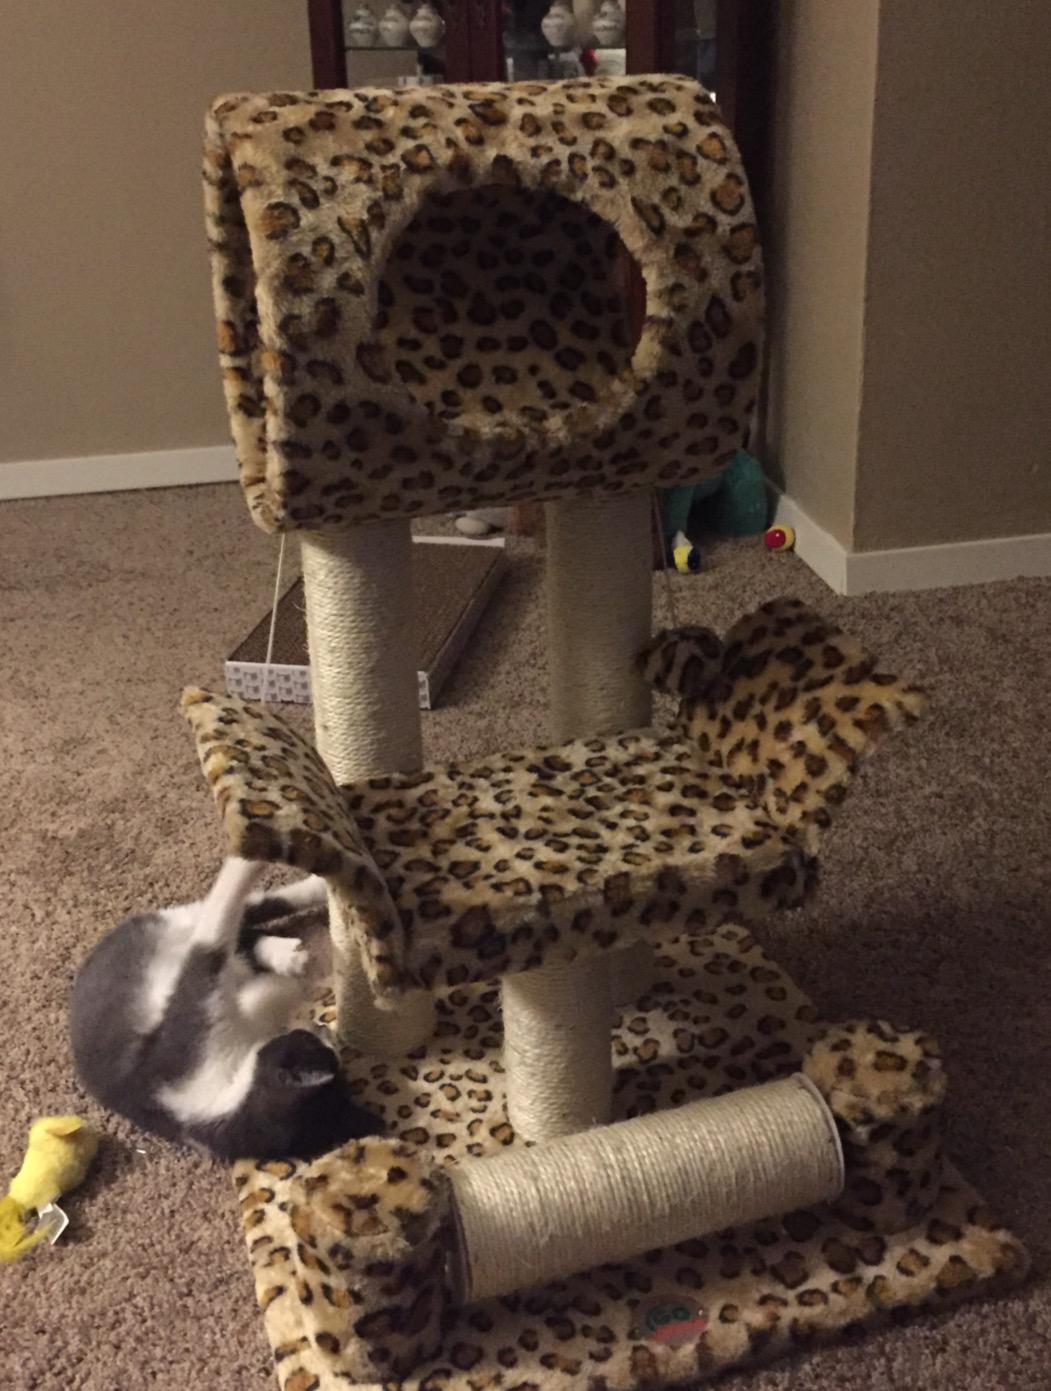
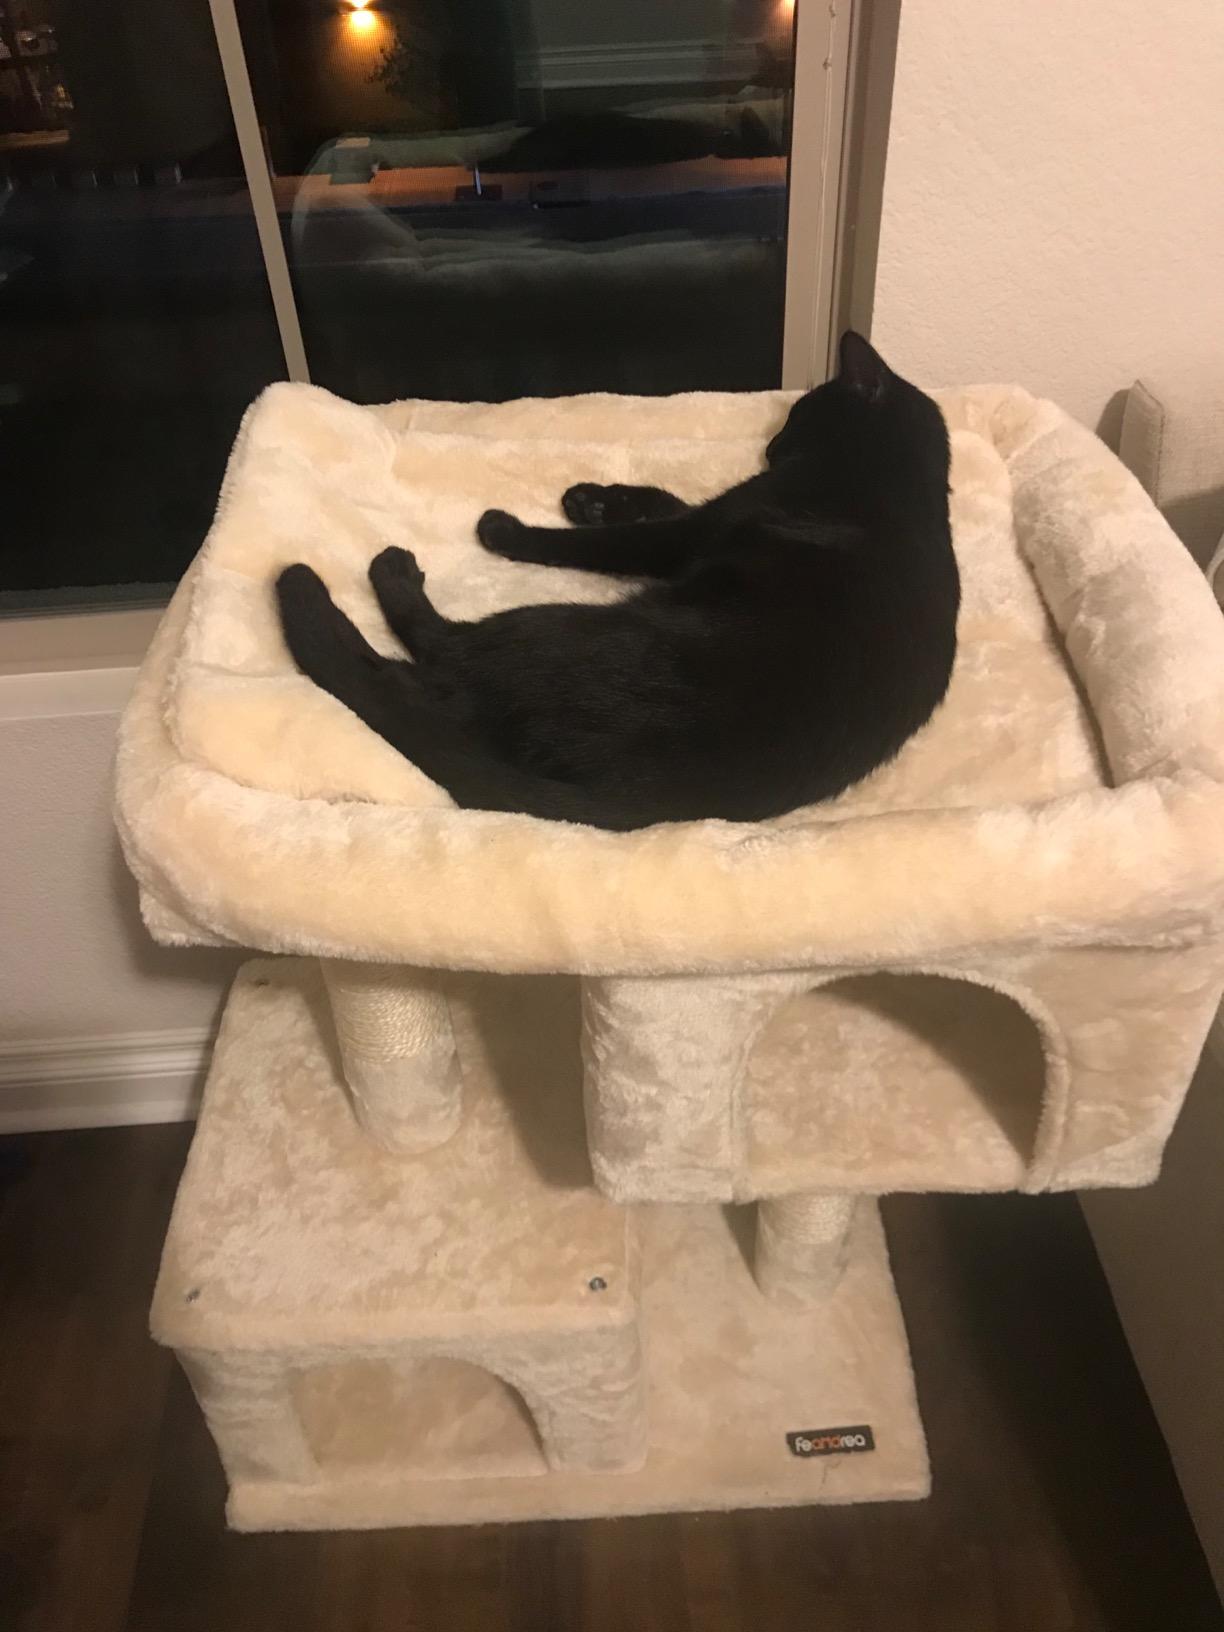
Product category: items_cat tree
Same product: no